Heat sink

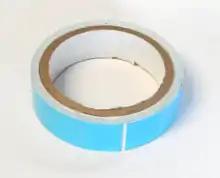
Roll of thermally conductive tape

Heat dissipation is an unavoidable by-product of electronic devices and circuits. In general, the temperature of the device or component will depend on the thermal resistance from the component to the environment, and the heat dissipated by the component. To ensure that the component does not overheat, a thermal engineer seeks to find an efficient heat transfer path from the device to the environment. The heat transfer path may be from the component to a printed circuit board (PCB), to a heat sink, to air flow provided by a fan, but in all instances, eventually to the environment.